Rain (Madonna song)

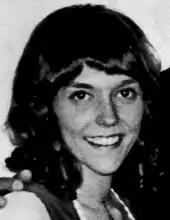
Black-and-white picture of a brunette woman smiling.

Upon release, "Rain" was generally well received by music critics, who deemed it one of the best tracks on "Erotica", and one of the best ballads Madonna had released up to that point. On his review of "Erotica", "Billboard"s Larry Flick called it "gorgeous [...] though not as lyrically daring as [previous single] 'Bad Girl', ['Rain'] is a wonderfully constructed tune". Writing for "The Independent", Giles Smith said the song was the closest "to the Madonna of "Like a Prayer" as ["Erotica"] comes, a big and solemn ballad". "Idolator"s Stephen Sears considered it "Erotica"s "sole expression of pure love [...] a swooningly romantic" track that "revisits the oceanic sonic landscape" of 1986's "Live to Tell". For "Rolling Stone", Arion Berger highlighted "Rain" as one of the tracks that help "Erotica" sustain its "icy tone". Madonna's vocals also received praise. Sal Cinquemani singled out her "rarely acknowledged harmonies", which Stephen Thomas Erlewine described as "comforting and consoling". By his part, "Cash Box"s Troy J. Augusto noted that, "at times, [Madonna] almost sounds like Karen Carpenter, all tender and shy". The song's new-age and R&B influences were also singled out for praise.